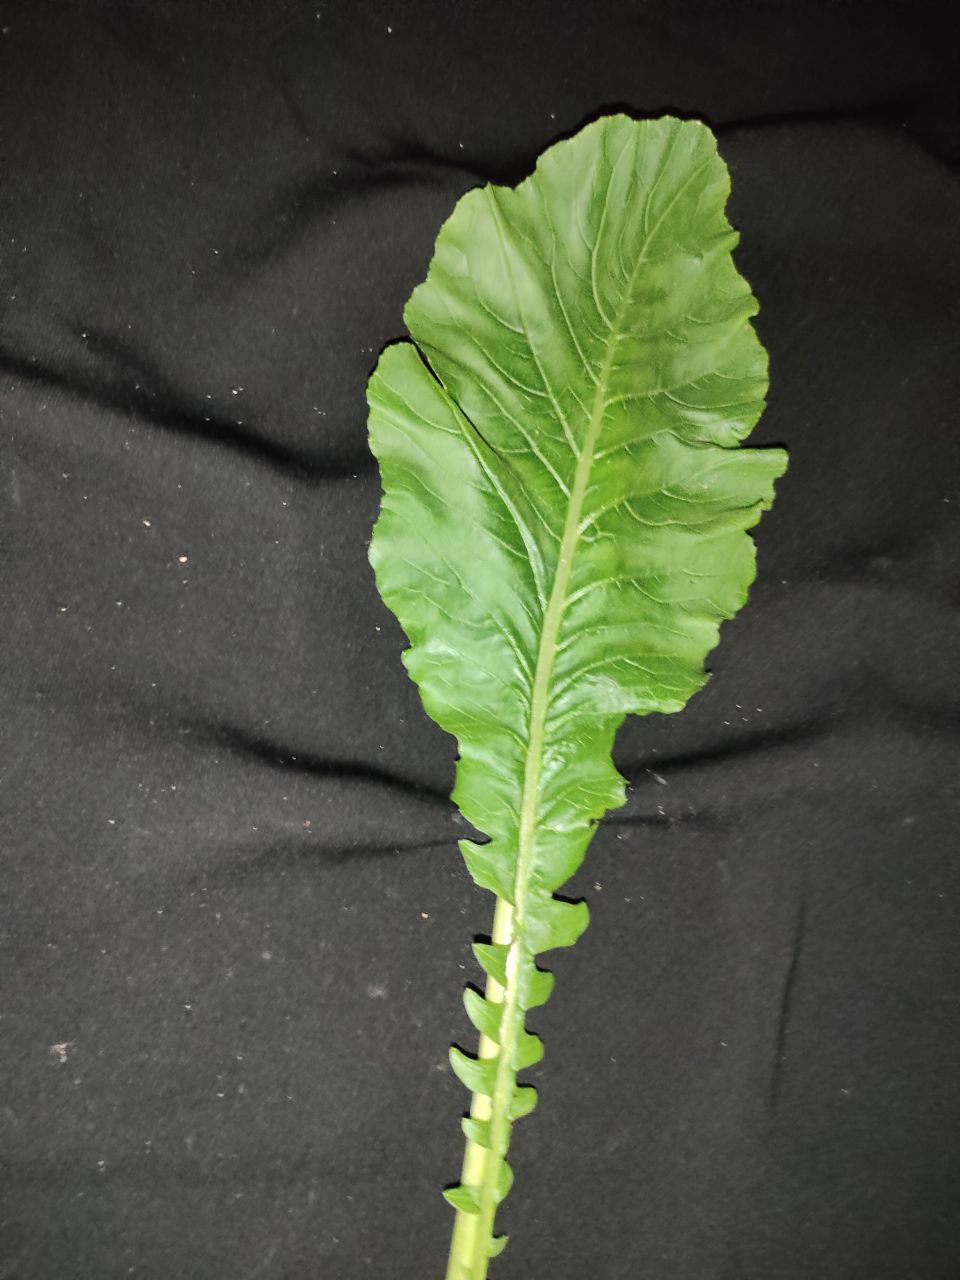
Label: Fresh leaf